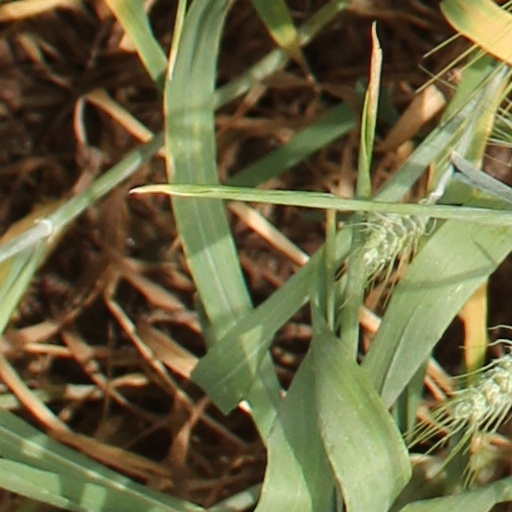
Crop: wheat